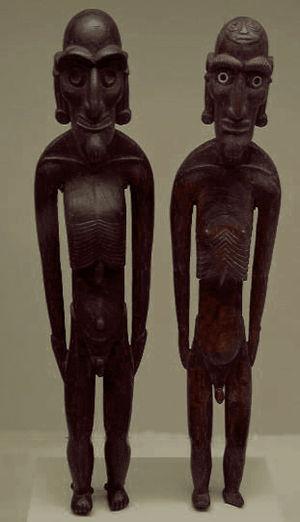
Les moaï, ou moai, localement mo'ai, sont les statues monumentales de l’île de Pâques, datées chronologiquement des XIIIᵉ et XVᵉ siècles. La majorité de ces monolithes sont sculptés dans du tuf issu principalement de la carrière du volcan Rano Raraku. Quelques-uns ont cependant été sculptés dans d’autres roches volcaniques de l’île. Leur taille varie de 2,5 à 9 mètres. Selon Jo Anne Van Tilburg, le nombre de moaï sur l’ensemble de l’île s’élève à 887 avec un poids moyen de 13,78 tonnes, mais les plus grosses atteignent 80 tonnes. Toutes ne sont pas visibles, certaines étant fragmentées ou ayant été récupérées pour construire d’autres monuments.